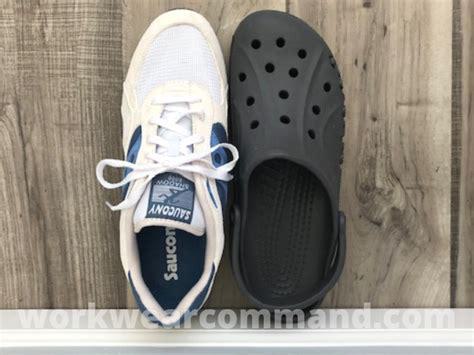
Brand: Saucony
Model: Shadow 6000